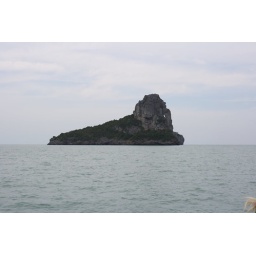
thinking elephant rock in National Marine Park, Thailand